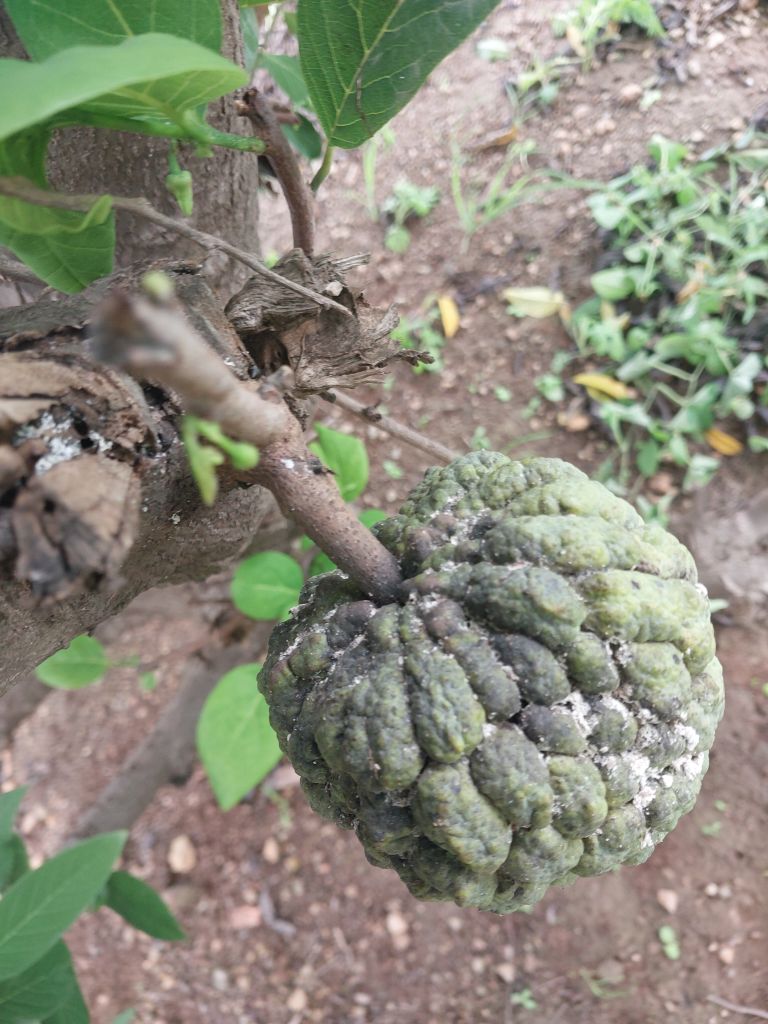
Disease label: Blank Canker